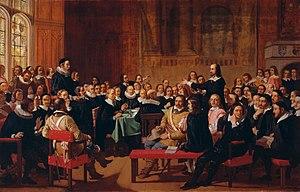
1643 est une année commune commençant un jeudi.
L’assemblée de Westminster fut constituée par les membres du Long Parlement dans le but de restructurer l’Église d'Angleterre. L’assemblée constituante comprenait également les représentants de dignitaires religieux écossais. Réunie pendant six ans, de 1643 à 1649, elle a défini les fondements du presbytérianisme dans une collection de documents, appelée Standards de Westminster, comprenant notamment la confession de foi de Westminster.